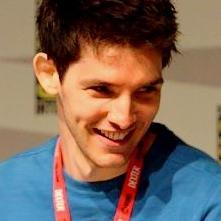
Age: 23